Vicky Leandros discography

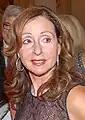
Vicky Leandros in 2010

Many variations of Leandros's albums were released around the world and a huge number of compilations still continue to be released on a regular basis. The following is a list of original studio albums she recorded. In Japan, a few albums also contain some songs mainly in Japanese or English which were not released elsewhere though the majority of tracks were recorded in Europe and featured in various languages on albums already listed here. Despite well over a hundred compilation albums having been released, only a handful have been included below.